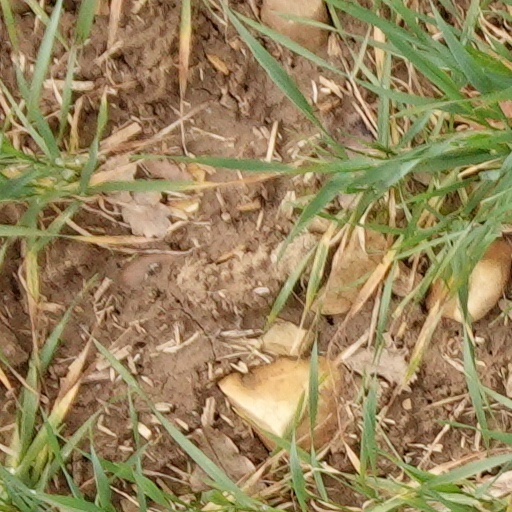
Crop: wheat